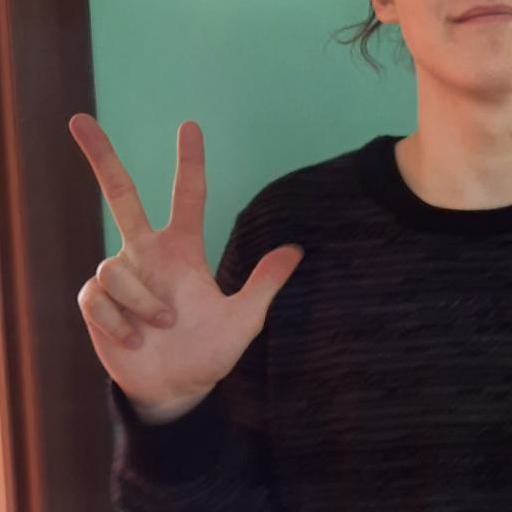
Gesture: three2